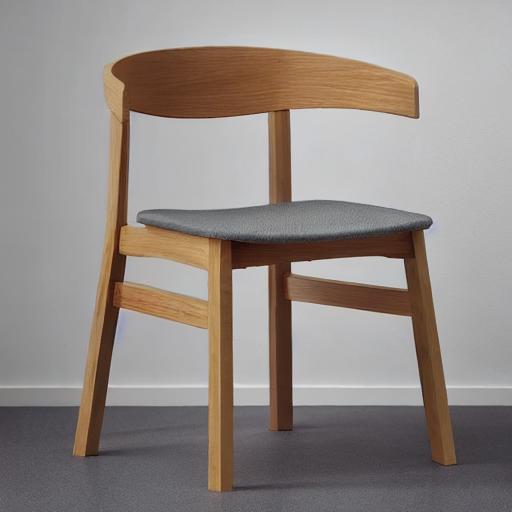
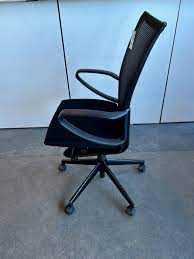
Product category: items_chair
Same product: no